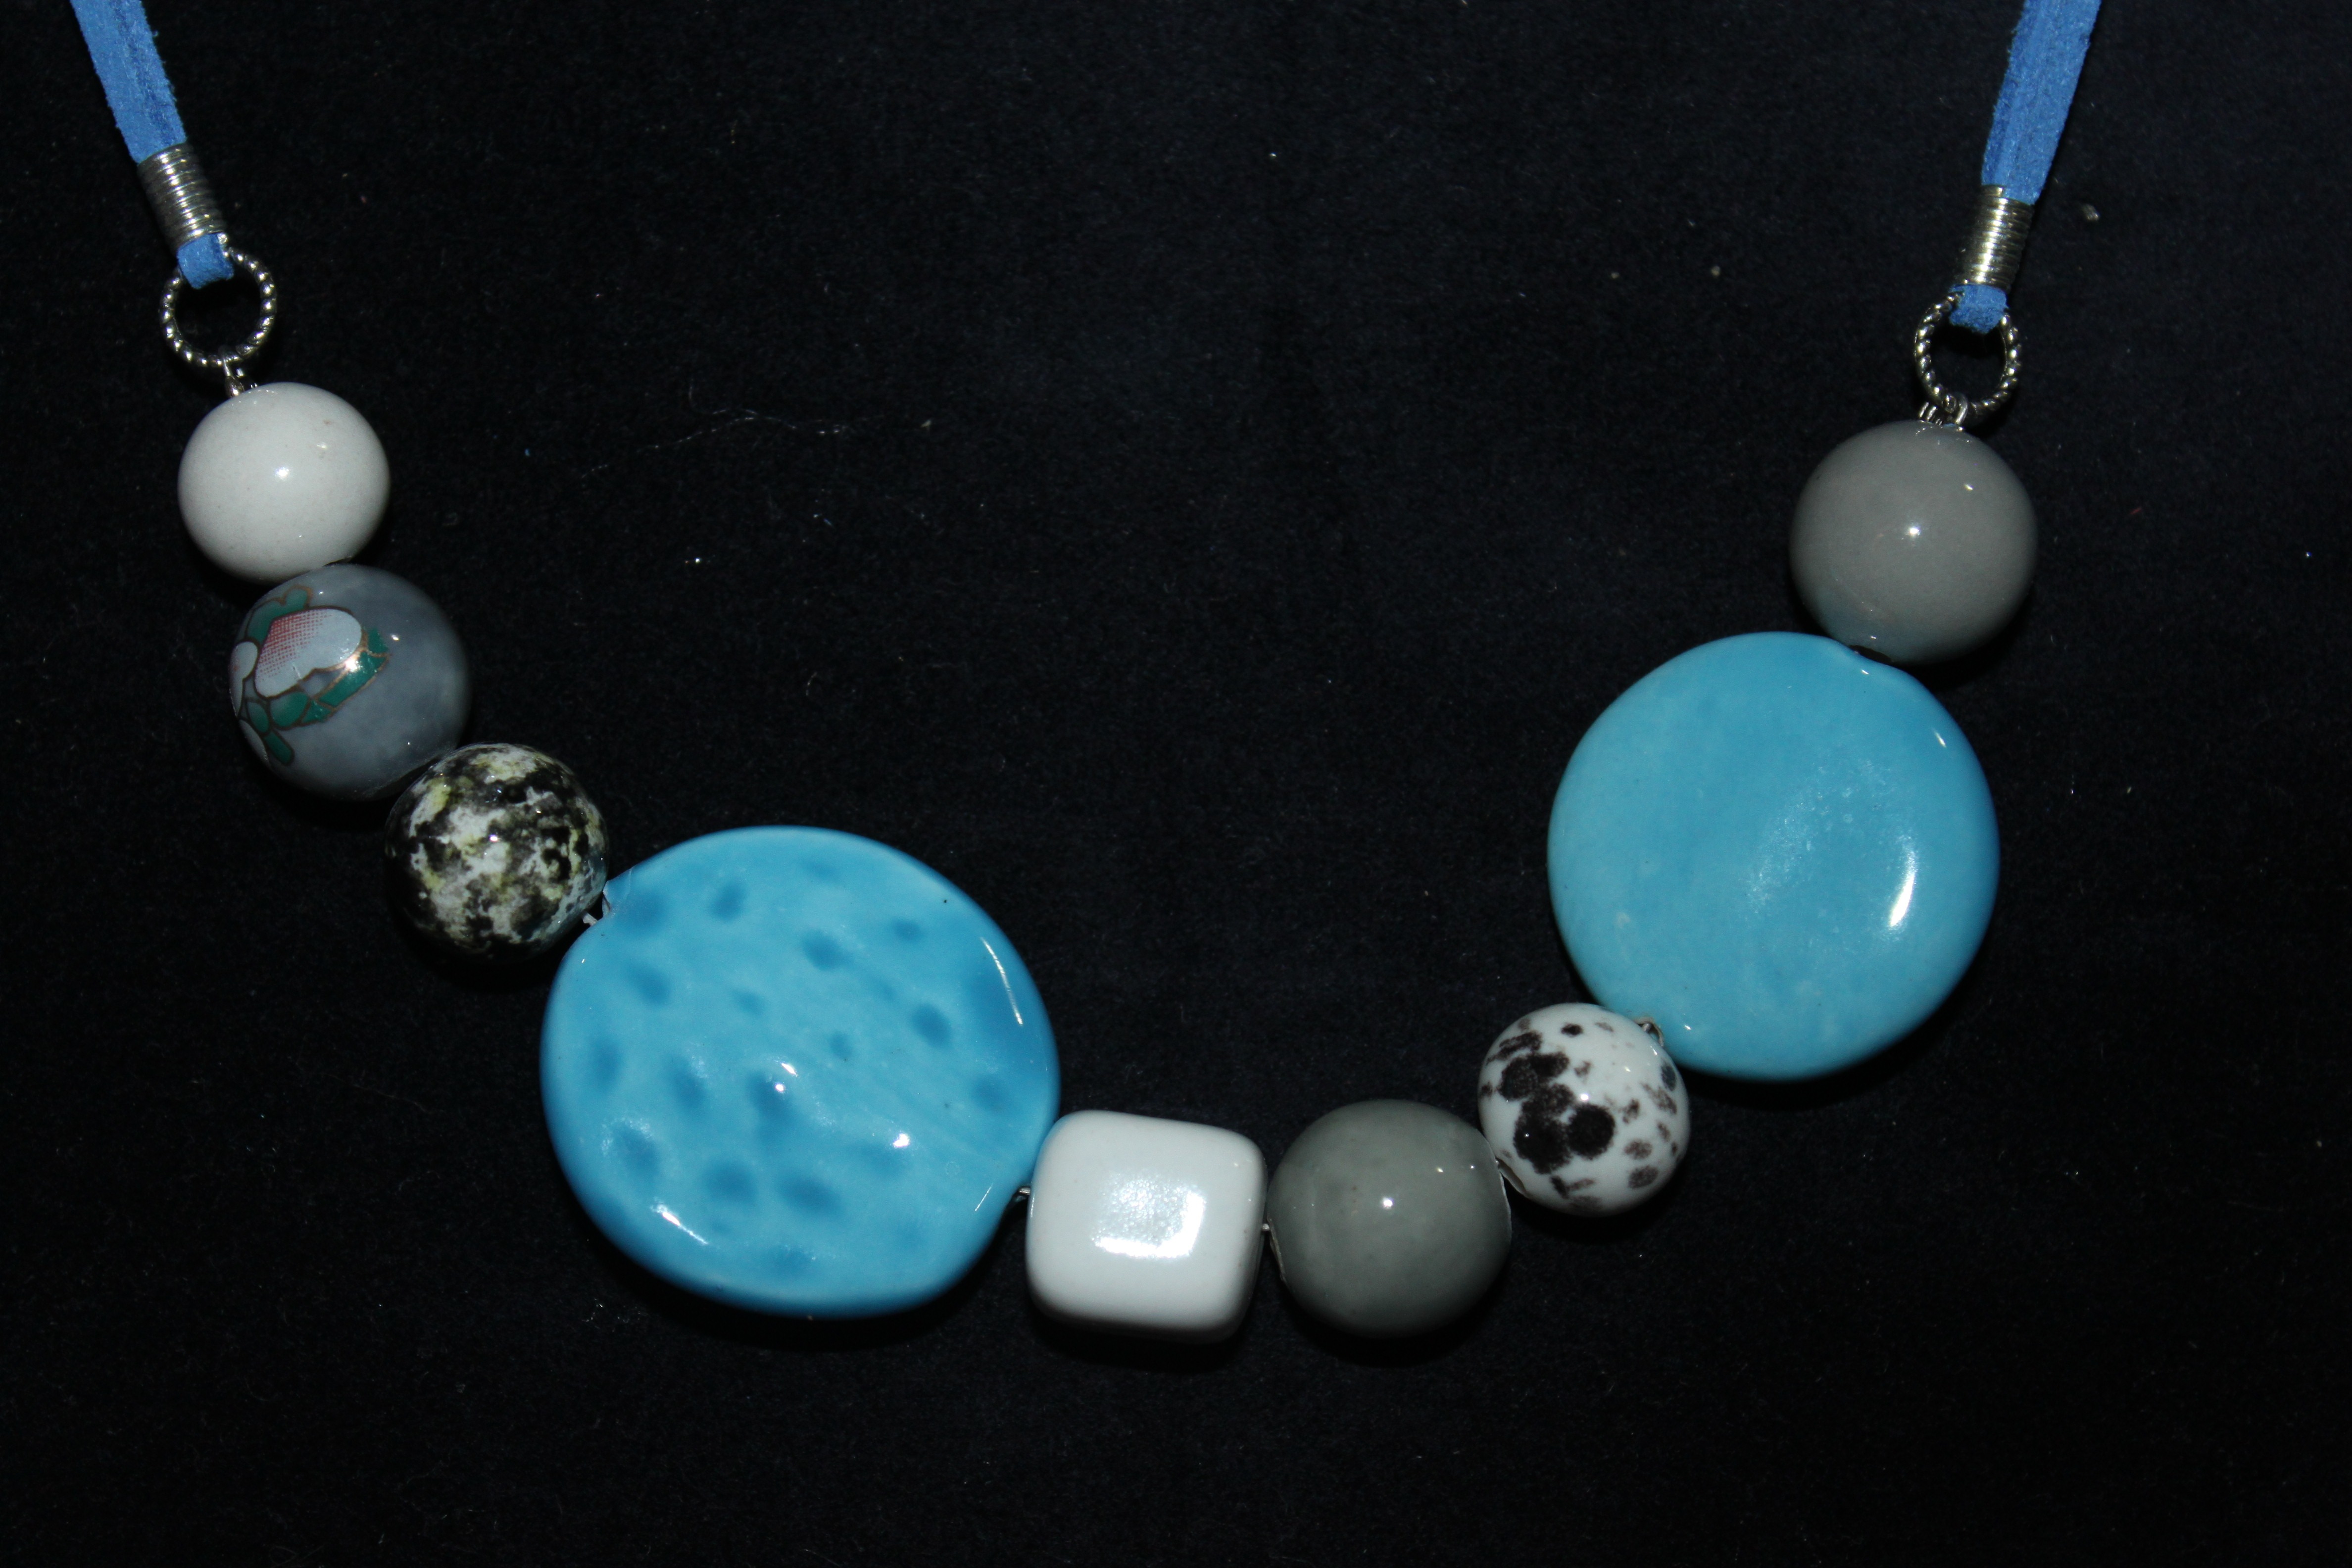
girl, woman, female, young, ceramic, blue, colorful, lady, bead, jewelry, circle, necklace, jewellery, dress, turquoise, beautiful, beads, jade, gemstone, necklaces, multi colored, fashion accessory, artistically strubg beads, strings of beads